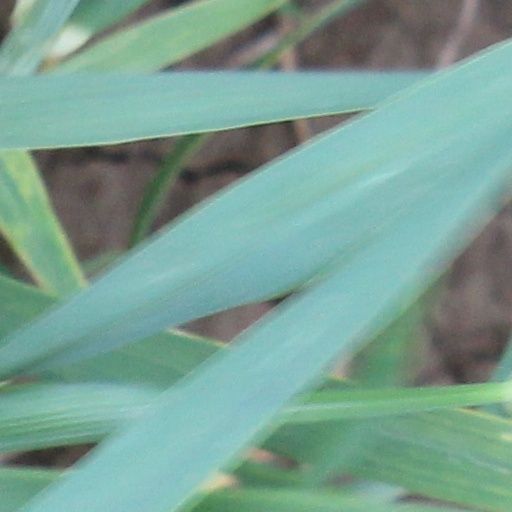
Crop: wheat